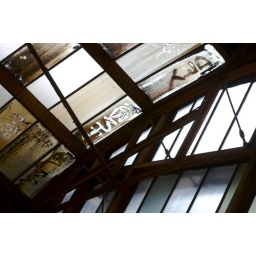
The weary glass roof of London's Borough Markets caught my eye. Borough Markets are public-oriented produce markets in Southwark, London